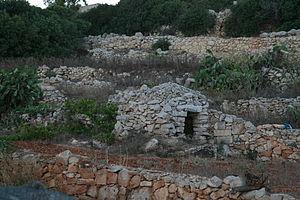
L'Île de Malte présente des cabanes en pierre sèche qui ont pour nom girna, au pluriel giren. Leur inventeur est P. Cassar, de l'Université royale de Malte, qui signala leur existence dans la revue anthropologique de langue anglaise, Man, en 1961. Elles ont été depuis étudiées de façon plus approfondie par le moine dominicain, Lawrence Fsadni, qui publia en 1992 une somme à leur sujet : The Girna. The Maltese Corbelled Stone Hut.